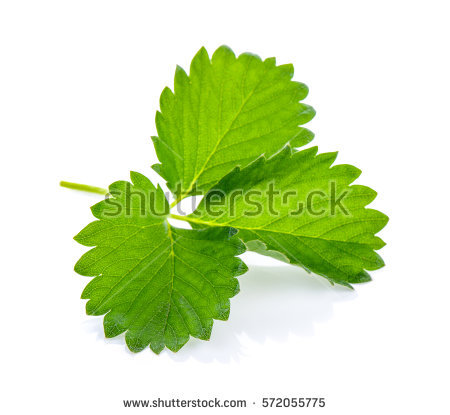
Labels: Strawberry leaf, Strawberry leaf, Strawberry leaf